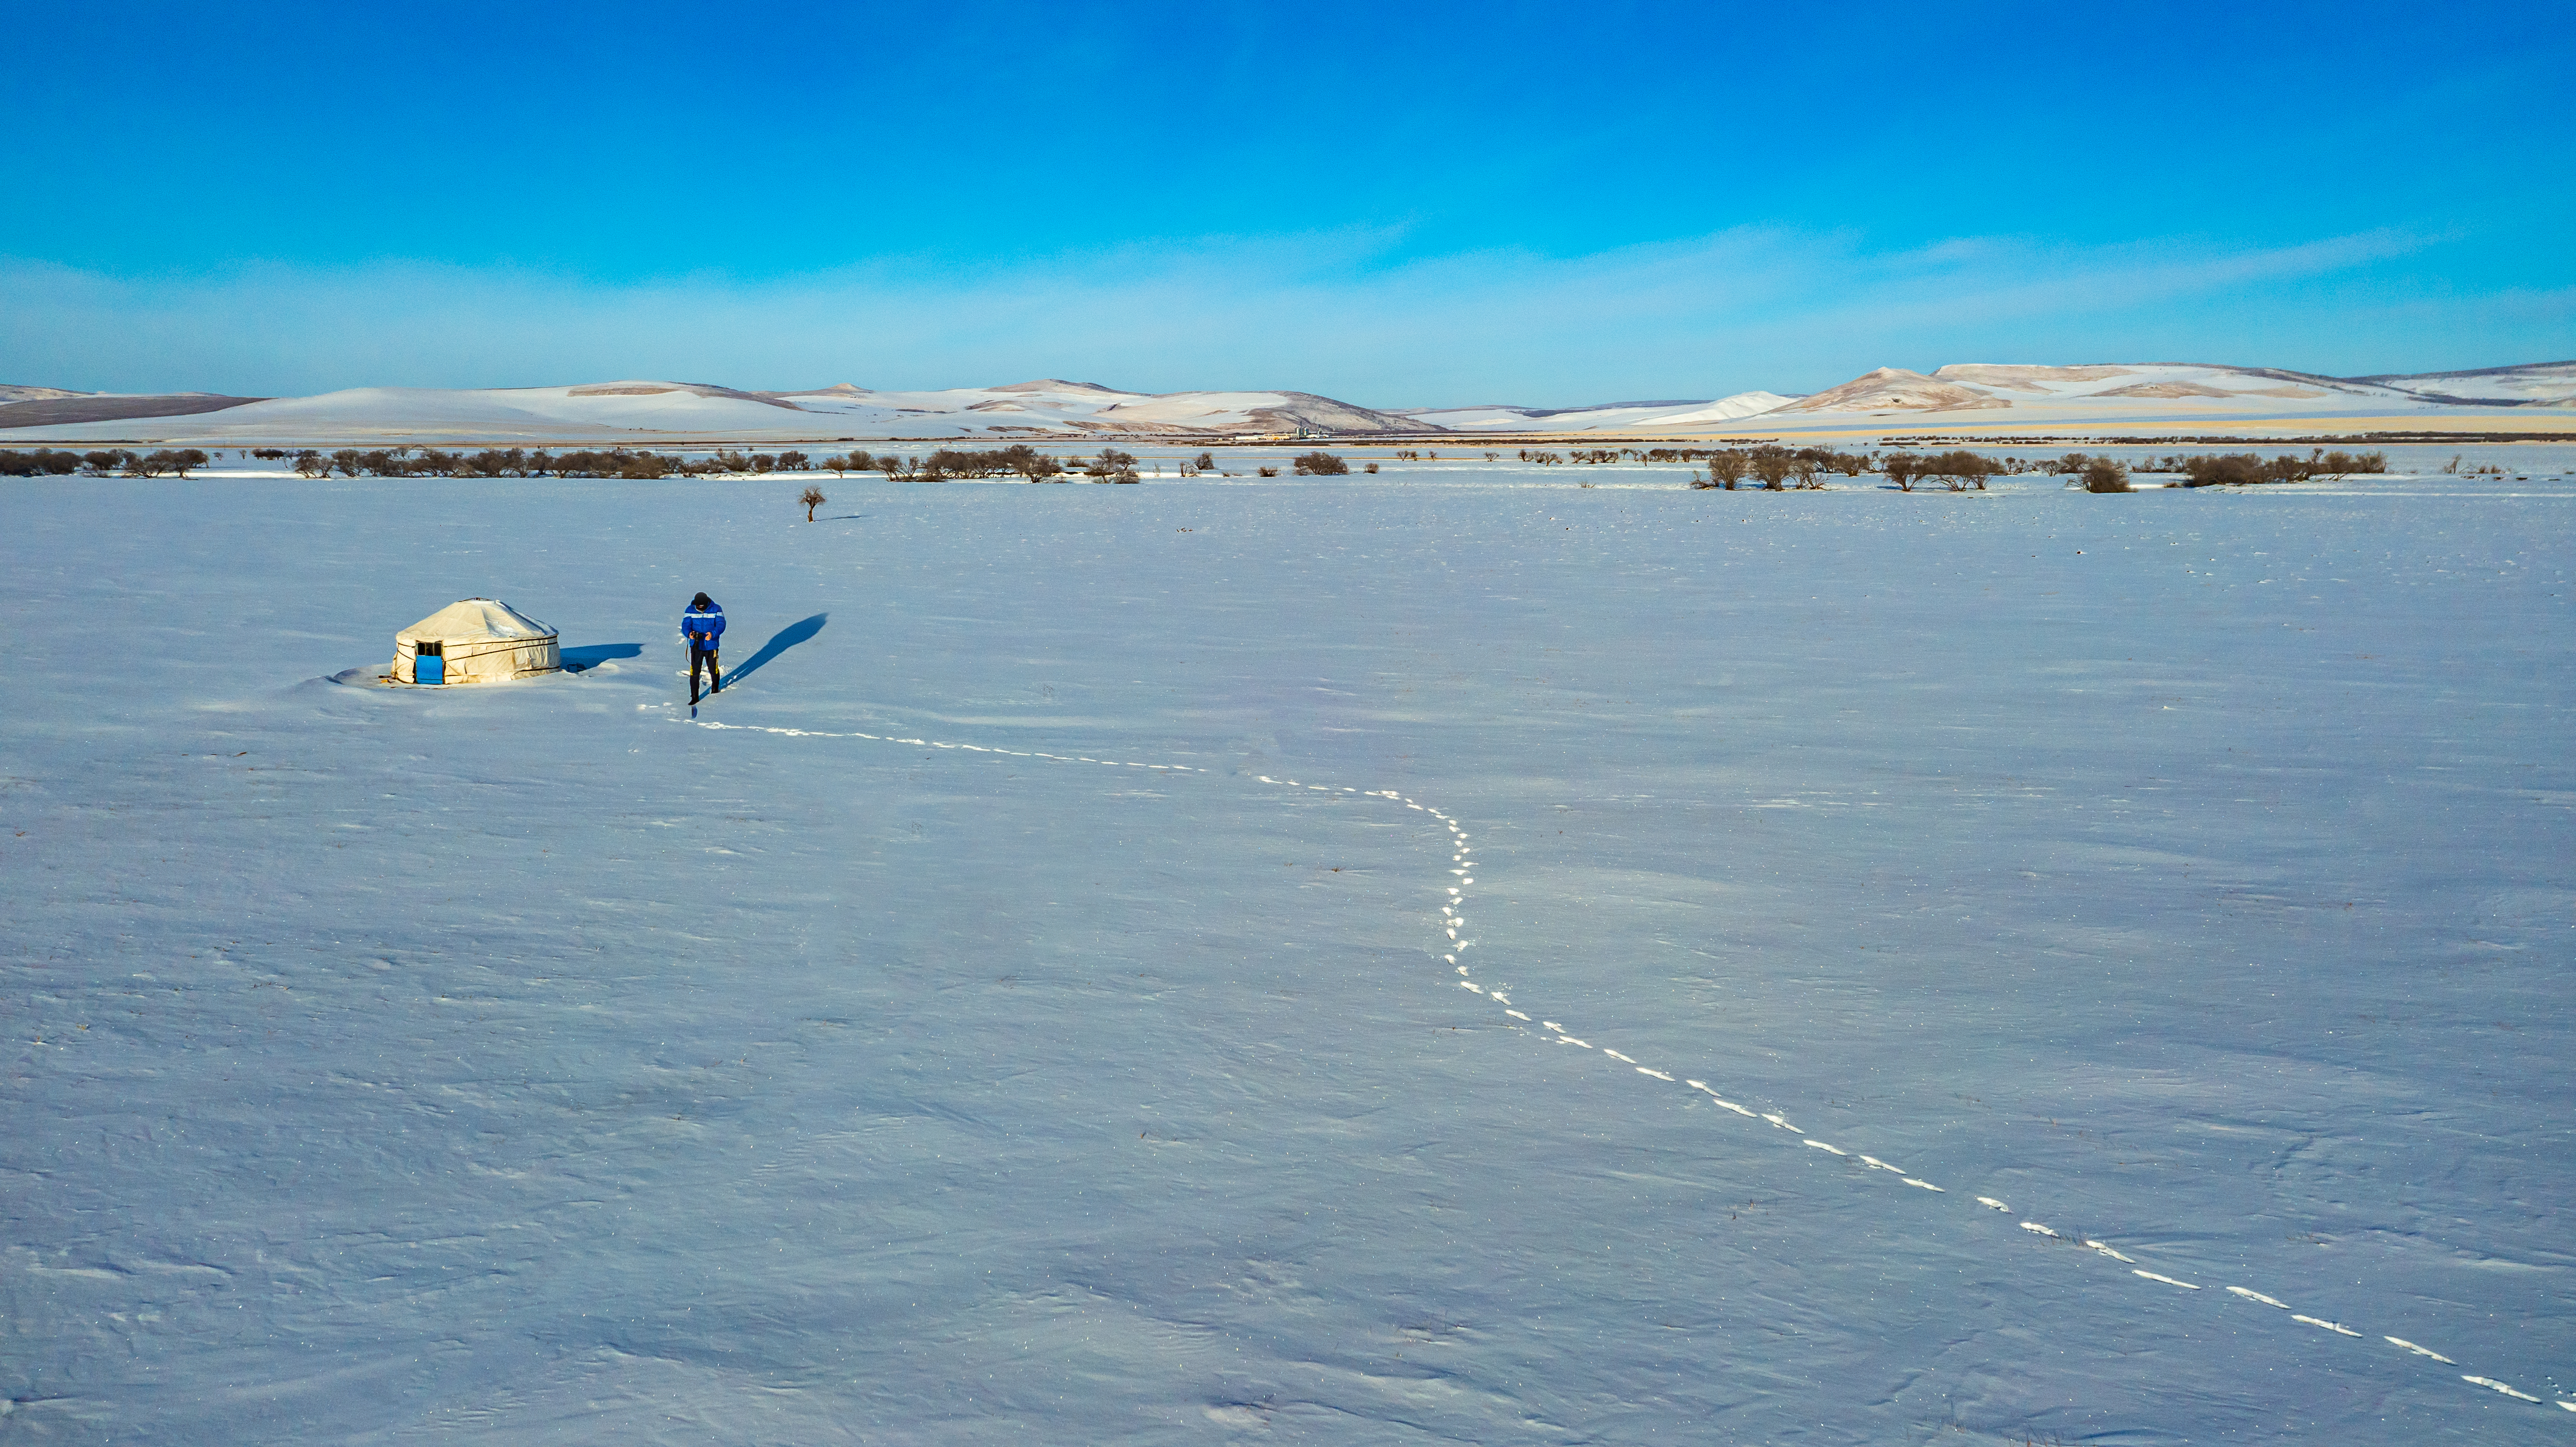
sky, cloud, snow, mountain, slope, ice cap, horizon, landscape, freezing, glacial landform, mountain range, tree, winter, wind, arctic ocean, polar ice cap, recreation, wind wave, hill, massif, ocean, glacier, arctic, reservoir, evening, lake district, coast, wave, piste, sound, tundra, air travel, sand